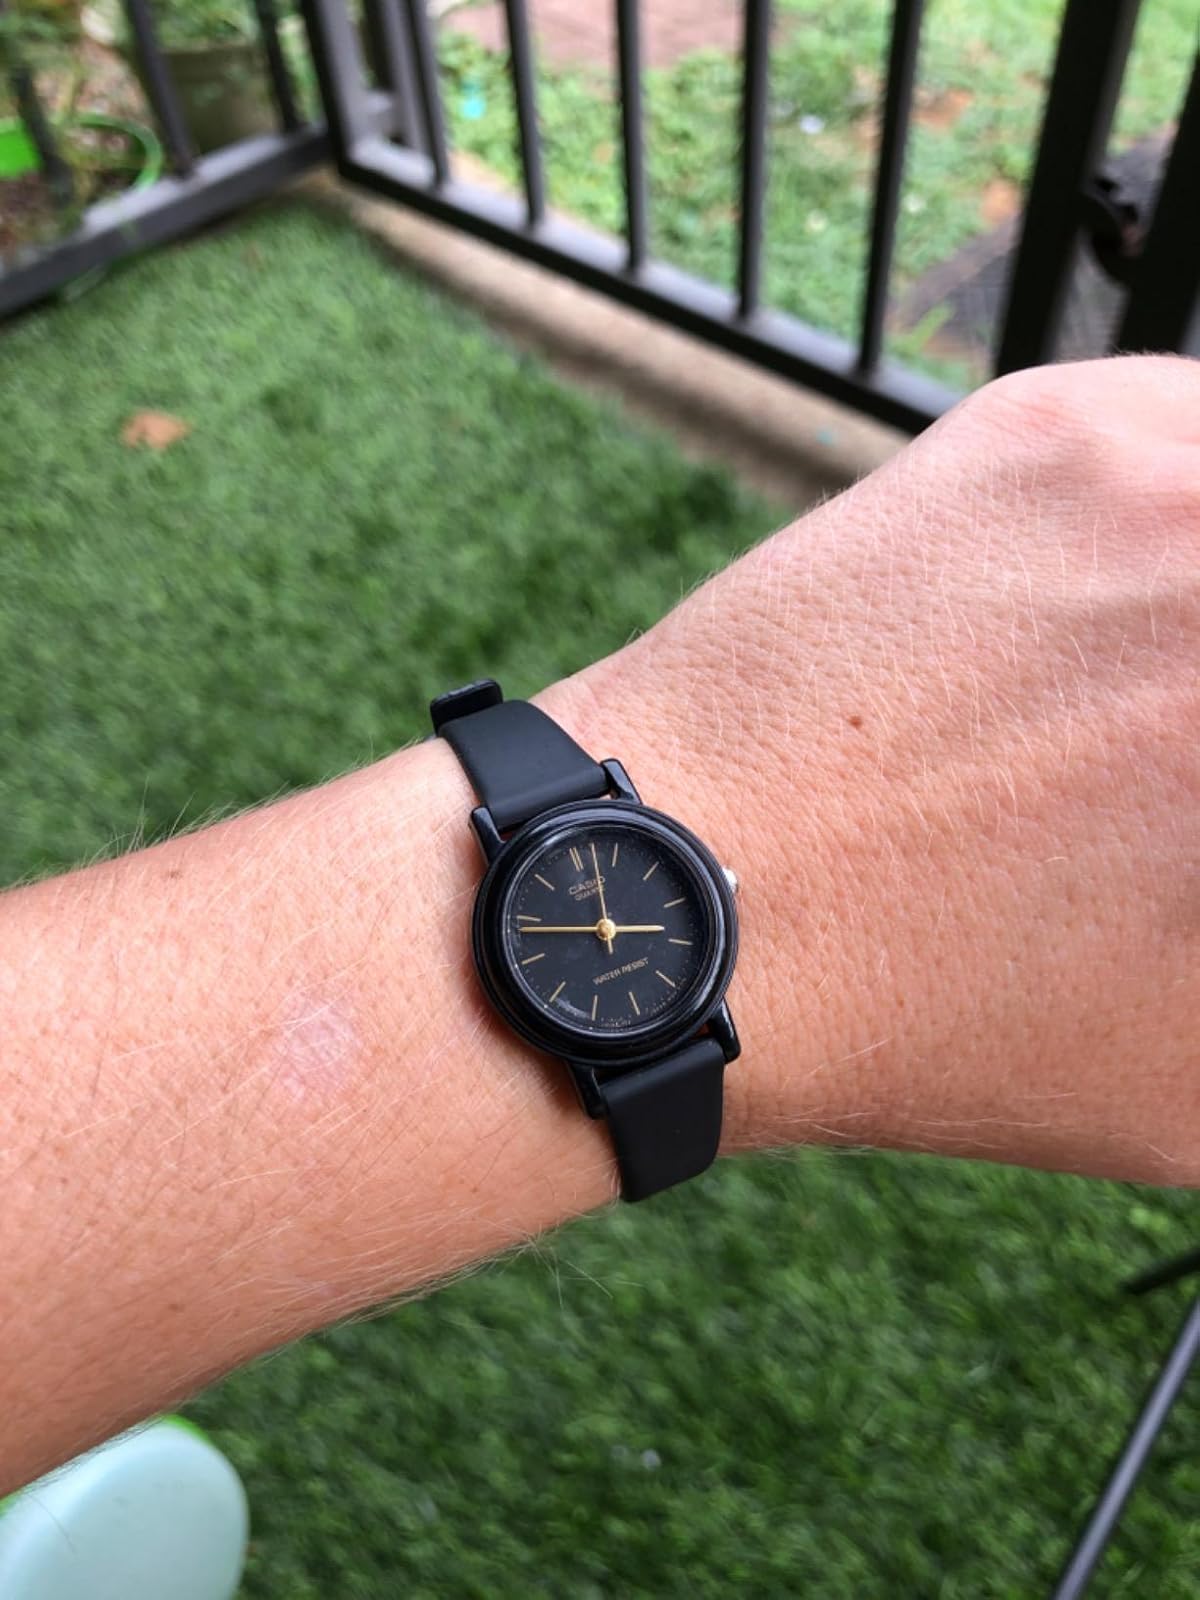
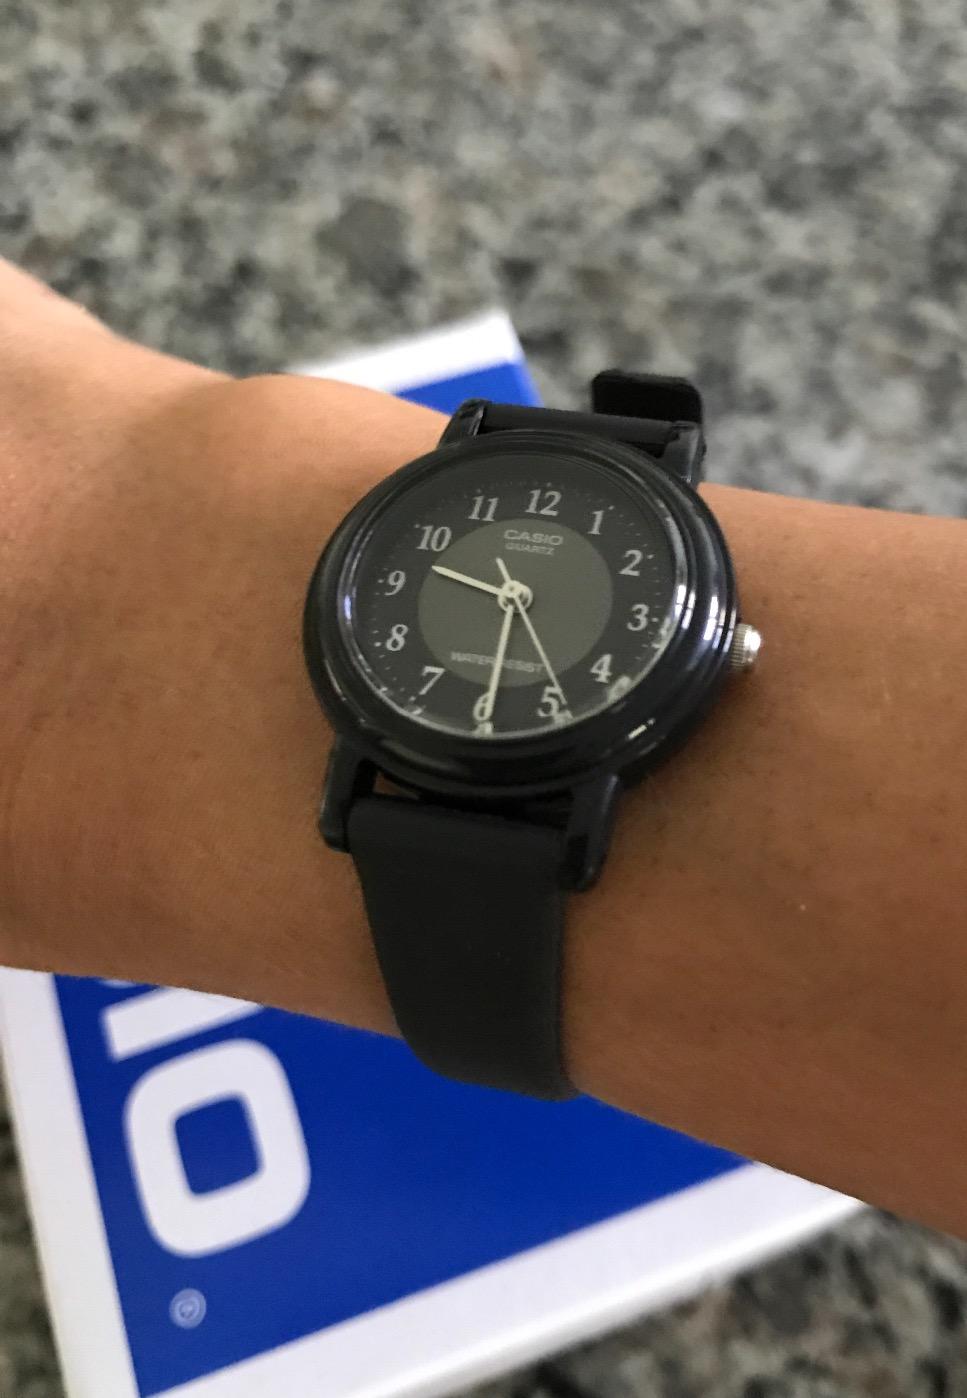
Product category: accessories_watch
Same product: no